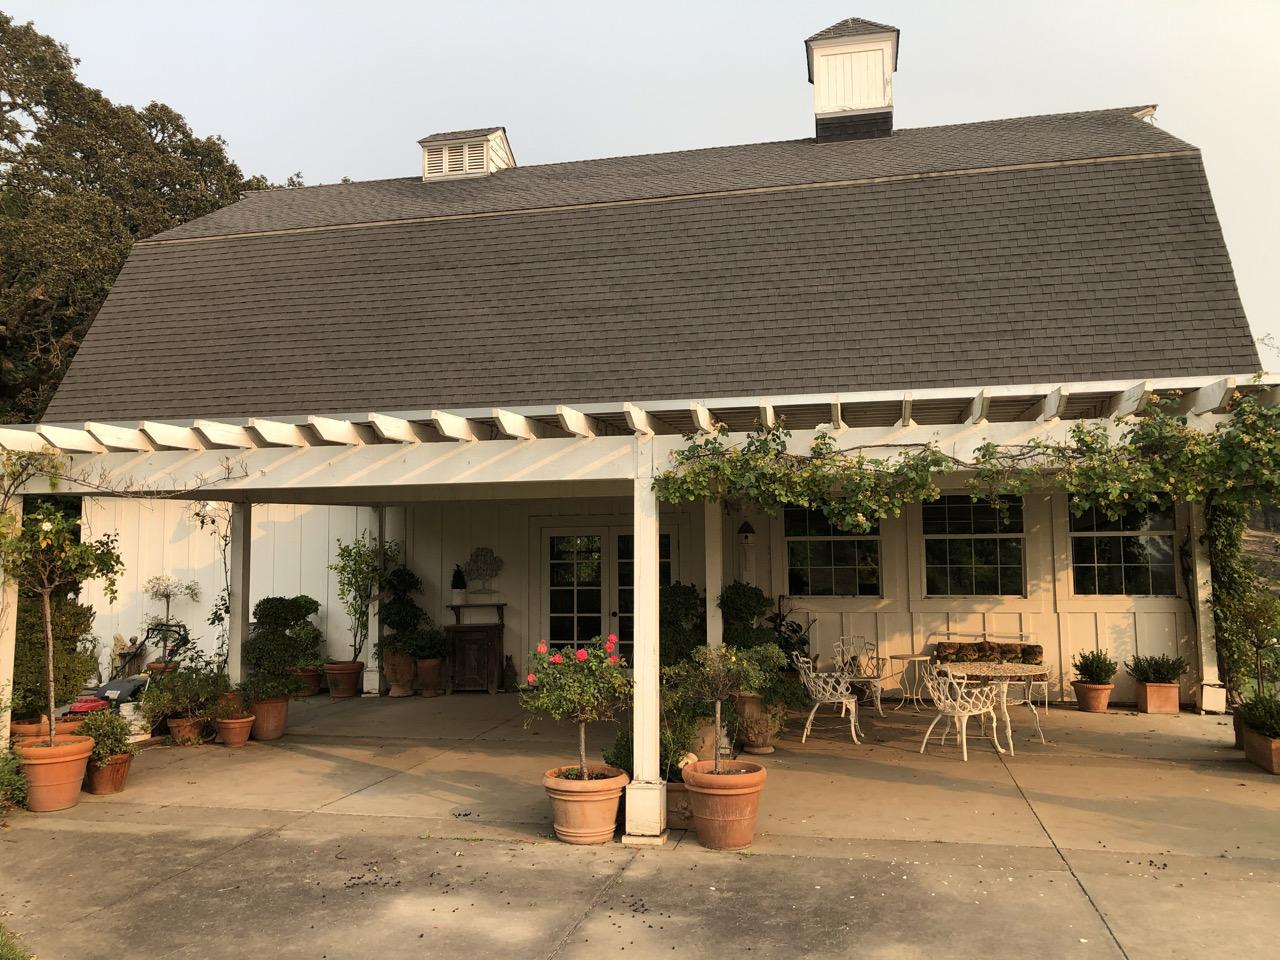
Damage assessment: no_damage